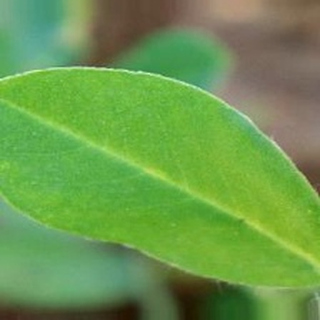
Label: healthy_groundnut